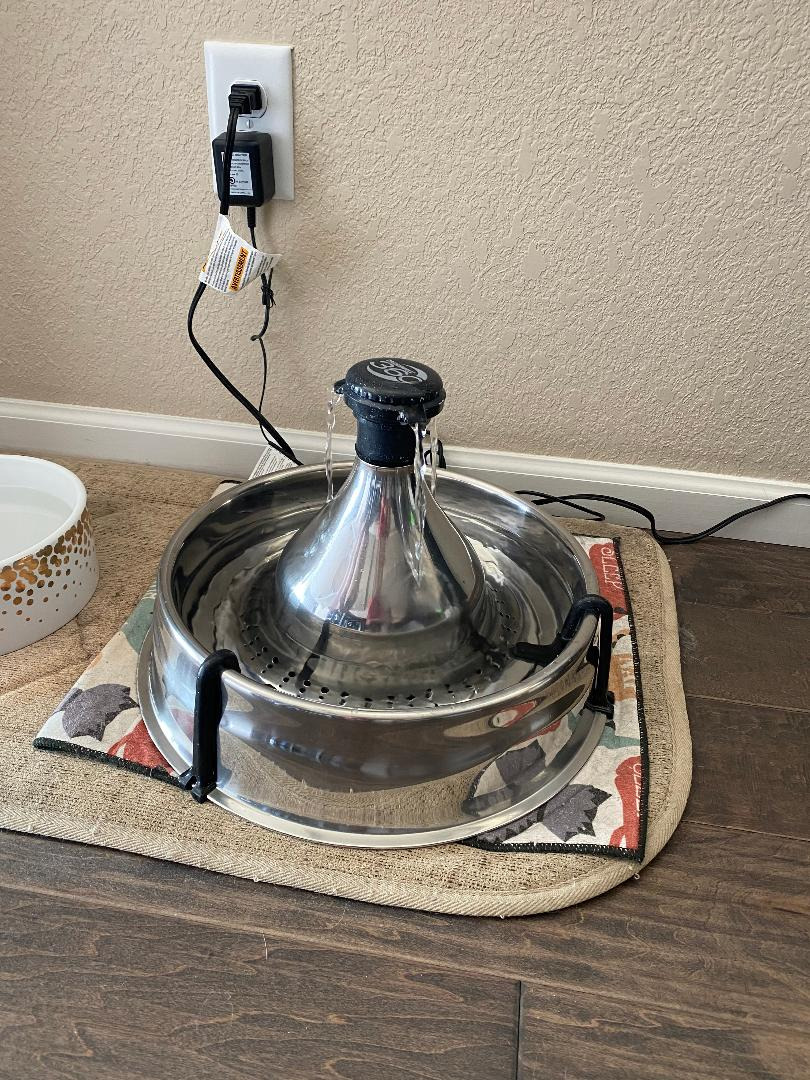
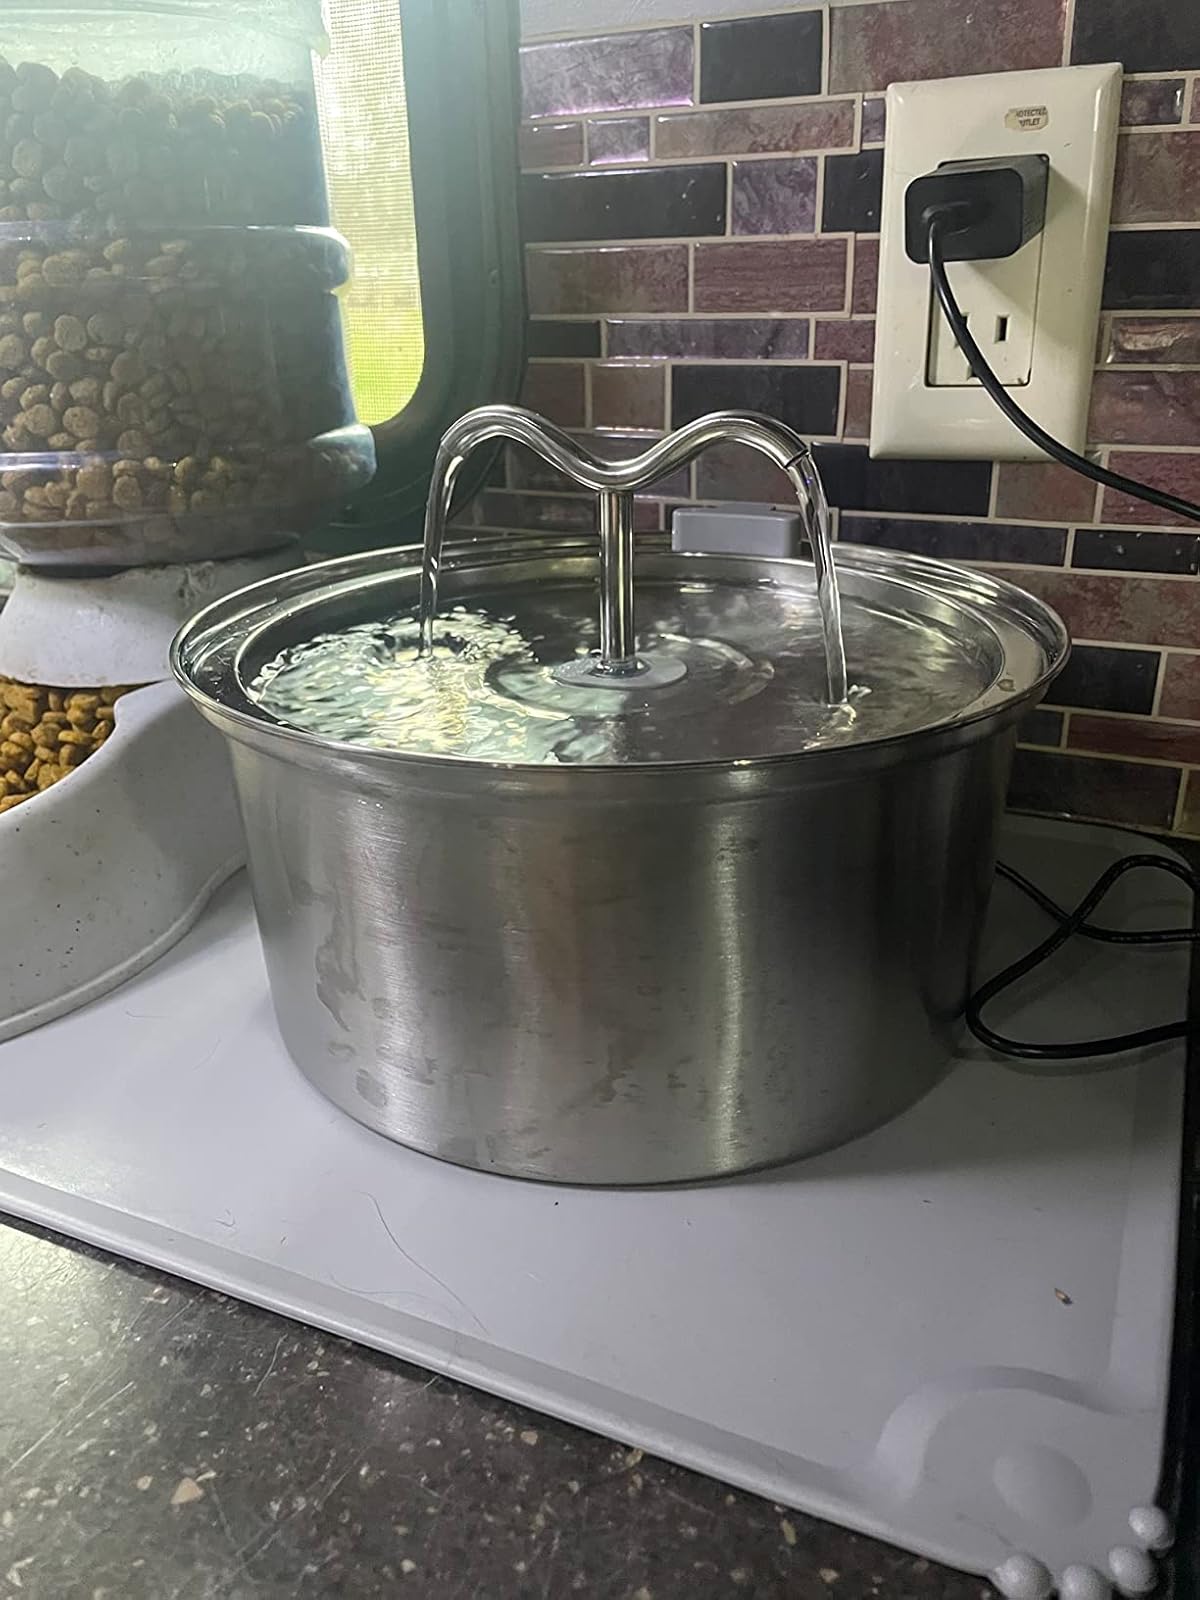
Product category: items_bowl
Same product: no